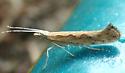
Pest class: diamondback_moth